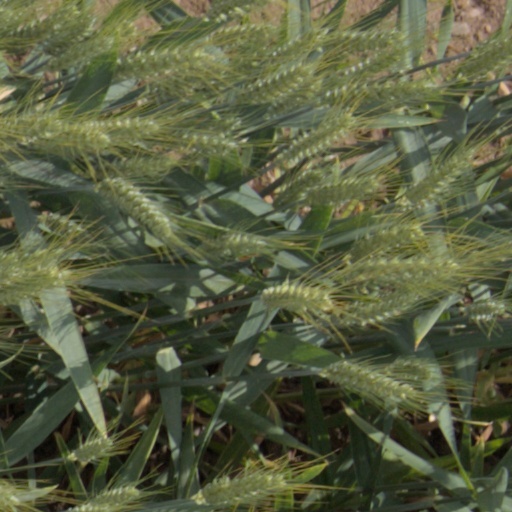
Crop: wheat